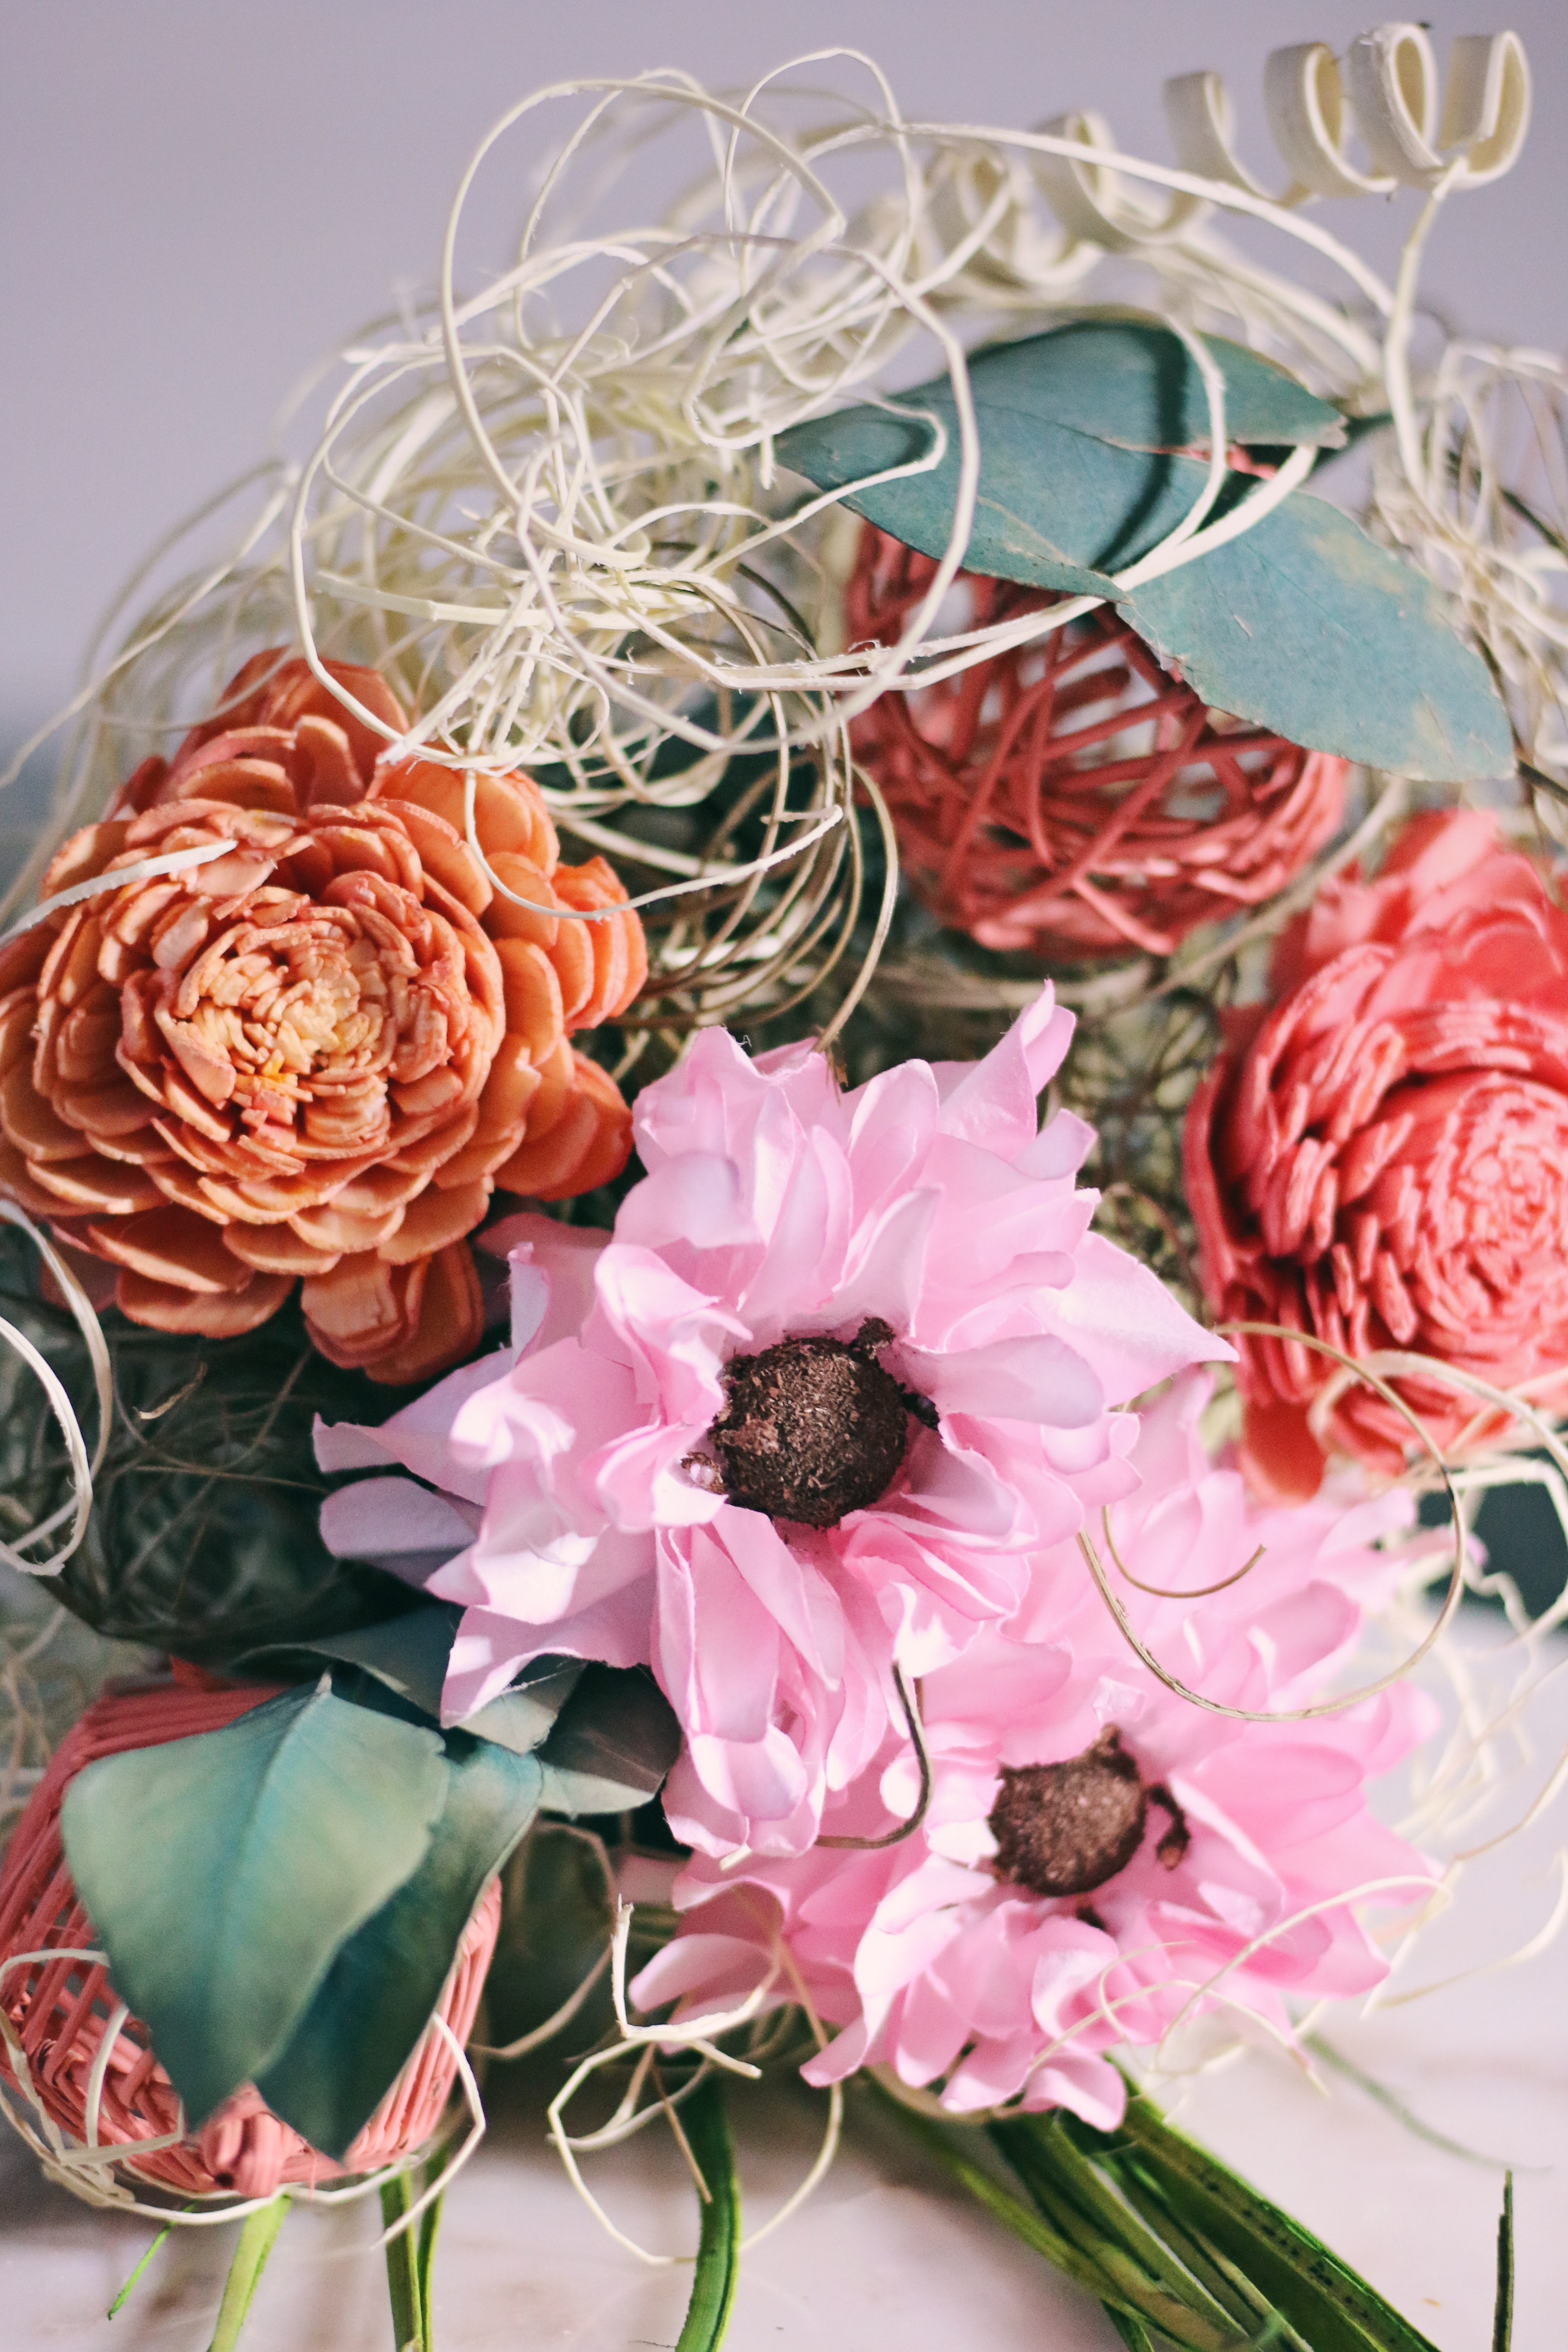
flower, pink, cut flowers, bouquet, flower arranging, floral design, plant, peach, floristry, petal, rose, peony, rose family, hair accessory, artificial flower, wreath